Texas House Bill 2

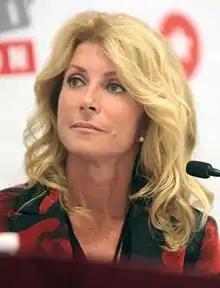
Texas Senator Wendy Davis, who filibustered to prevent passage of SB5 during the first special session

During the 2012–2013 Eighty-third Texas Legislature, several bills were introduced related to abortion restrictions but which failed to pass. With several legislative matters left unresolved as the Texas Legislature ended its normal term in May 2013, including voting in new redistricting maps, Governor Rick Perry issued a 30-day special session started May 27, 2013, which under Texas law allows him to ask the legislature to produce legislation for other matters that he requests.